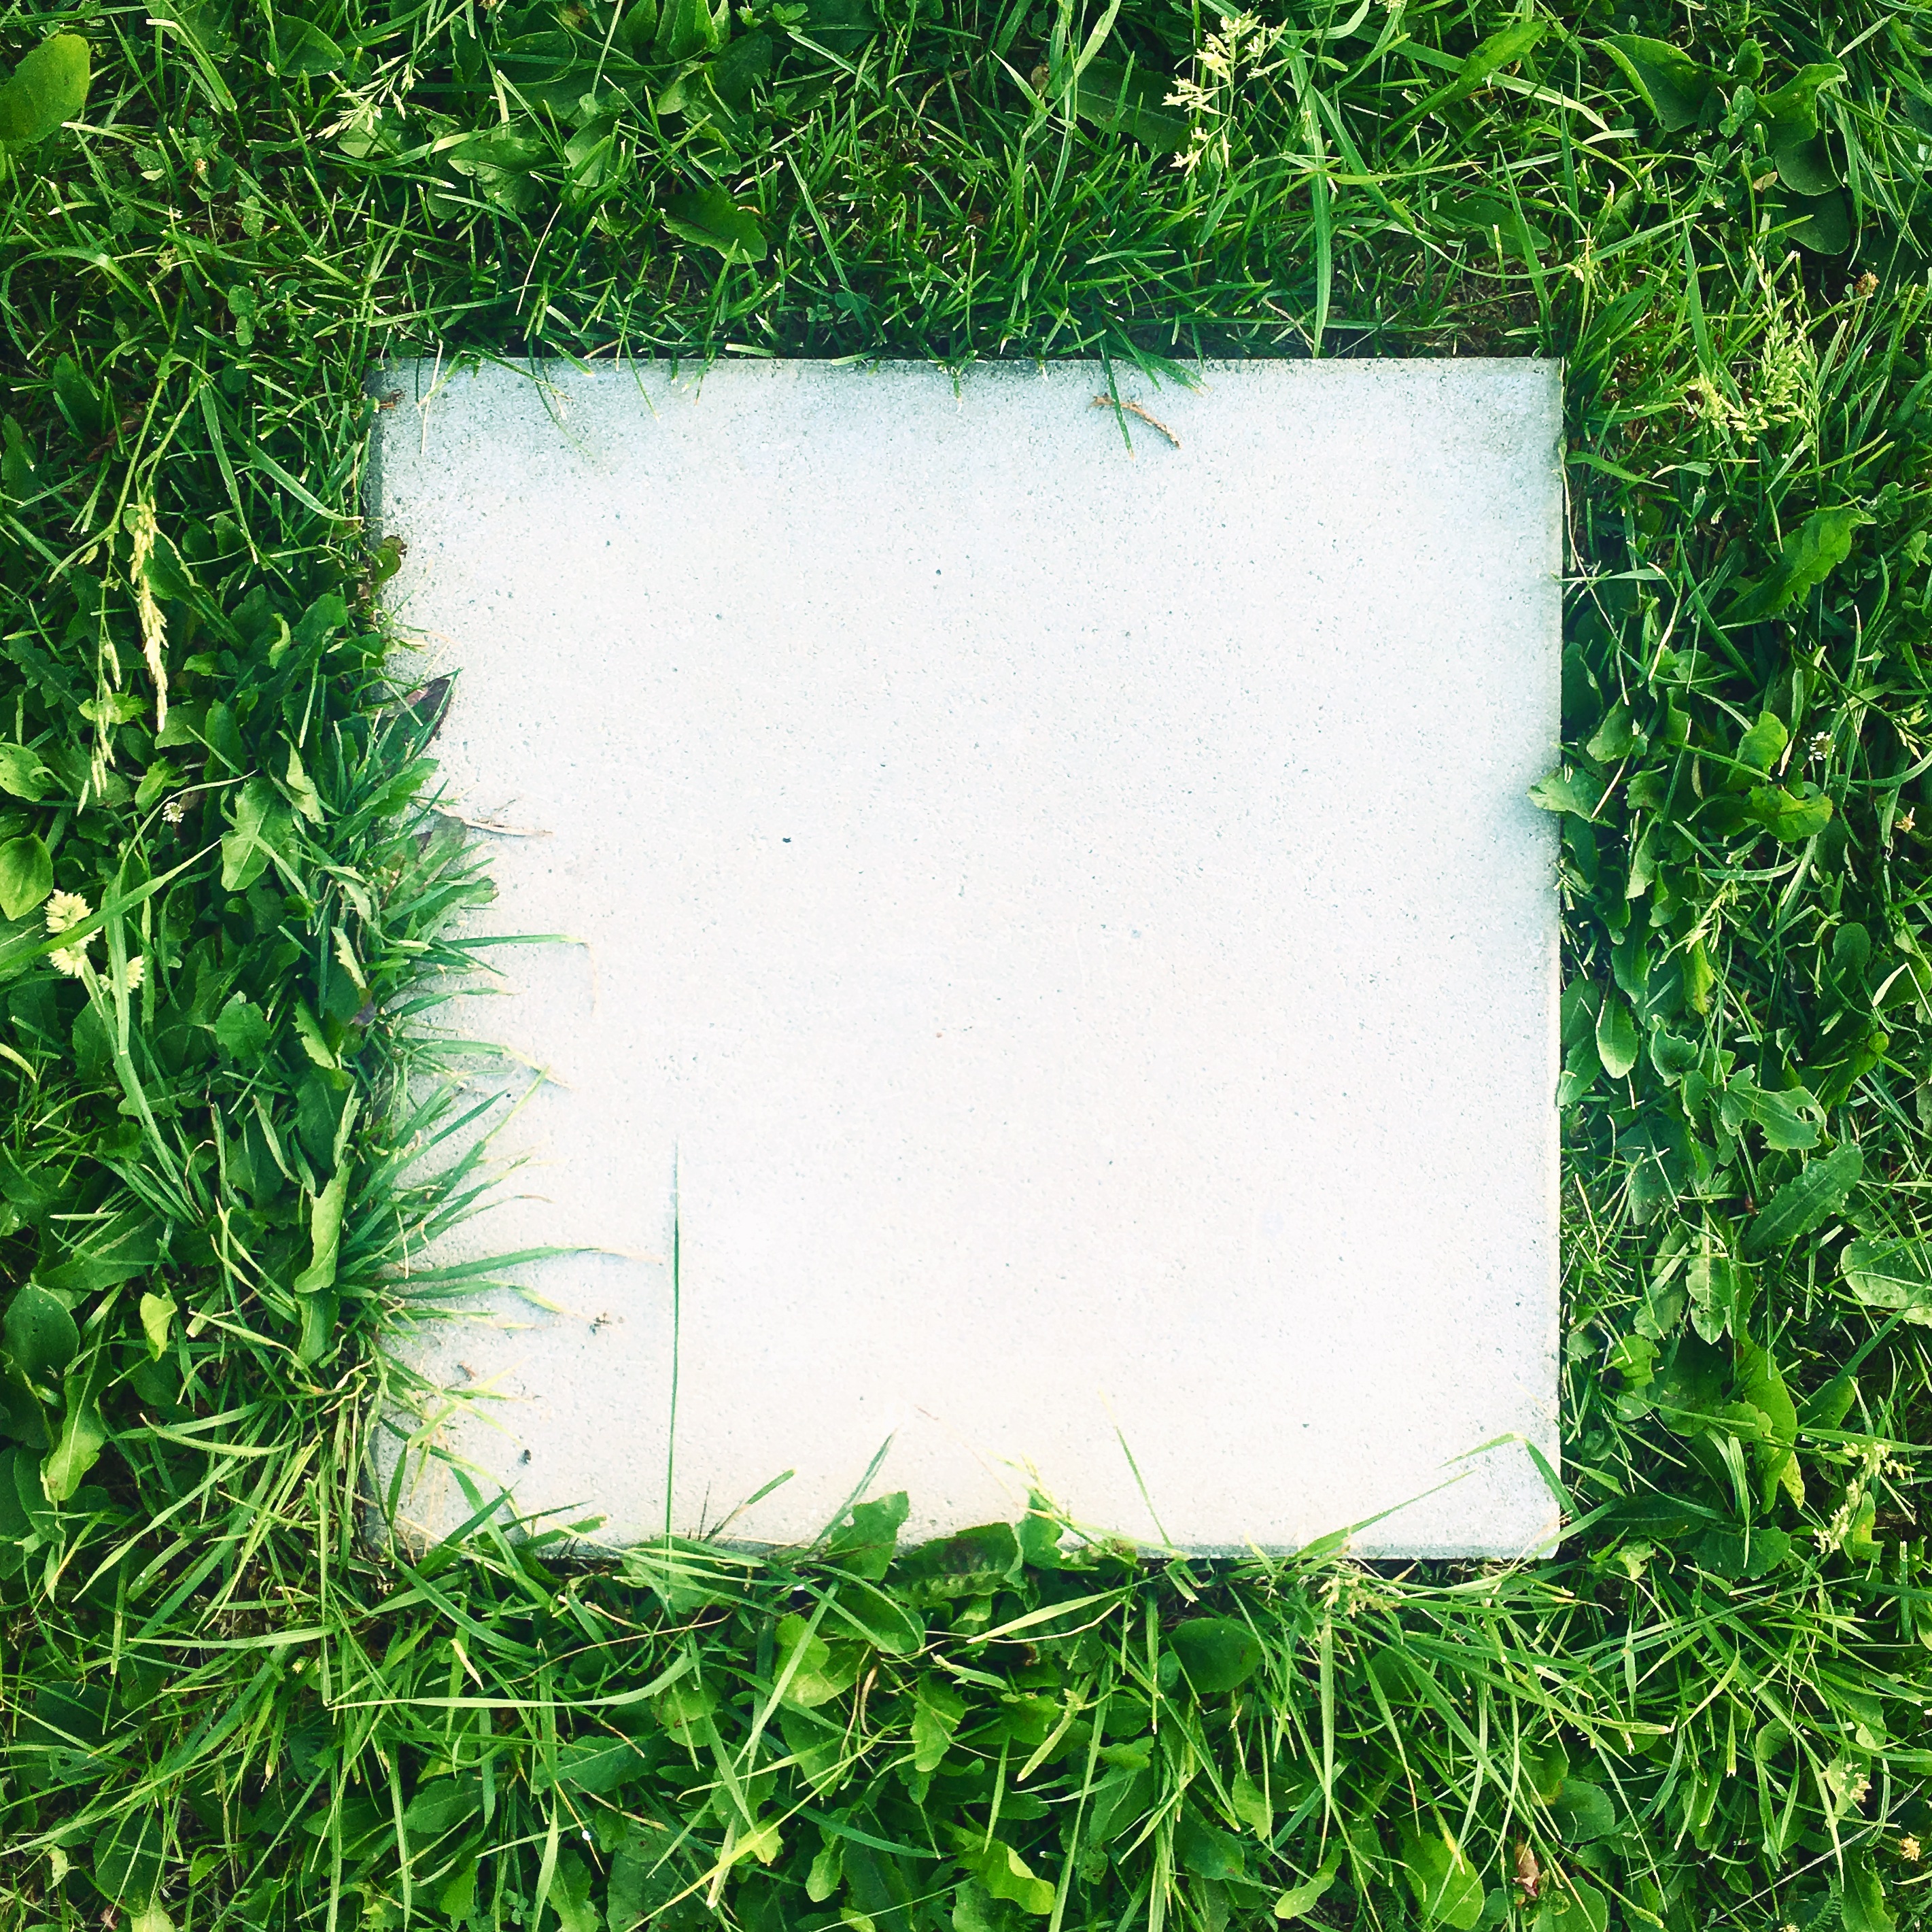
grass, structure, plant, lawn, green, natural, space, soil, tile, exterior, garden, concrete, plain, grey, shrub, yard, flooring, grass family